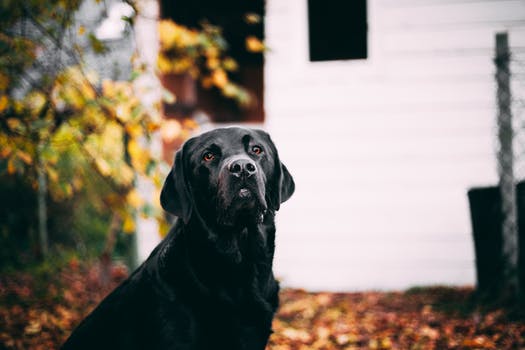
Label: No Watermark